Bhai Mardana

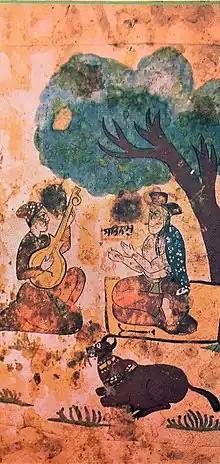
Portrait of Guru Nanak and Bhai Mardana from a folio within a Guru Granth Sahib manuscript dated to 1780 B.S. (1723 C.E.) housed at the Amar Chand Joshi Library of Panjab University Chandigarh

It is said that Bhai Mardana first contacted Guru Nanak to seek help as many people in his family were dying at a young age. Guru Nanak approached the family and had seen that Mardana's mother was crying because she felt her son will die. Mardana's mother told Guru Ji that the reason she was crying is because all her children were dying. Following this, Guru ji asked what her son's name was, to which she responded "MarJana" meaning "He will die". Guru Nanak kindly asked the mother if she is willing to give him her son so that she will not have to bear the burden of her child's death. The mother accepted this and gave her son to Guru Nanak Dev Ji to take care of. As a result of this, Guru Nanak Ji gave Mardana the assurance that henceforth people in his clan will not die early. It is said that Mar- Da- Na means 'Does not die' in Punjabi.